John Tradescant the Younger

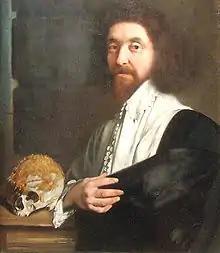
John Tradescant the Younger, attributed to Thomas de Critz

John Tradescant the Younger (4 August 1608 – 22 April 1662), son of John Tradescant the Elder, was a botanist and gardener. The standard author abbreviation Trad. is applied to species he described.